Bernard van Orley

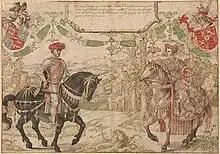
John IV, Count of Nassau-Siegen and his wife Mary of Looz-Heinsberg; both were decades dead by 1538–40, when a set of dynastic designs were made in pen with watercolour

Van Orley became a member of the Brotherhood of St. Sebastian in the church of St. Gaugericus. More than half of the members of this brotherhood were weavers by profession.